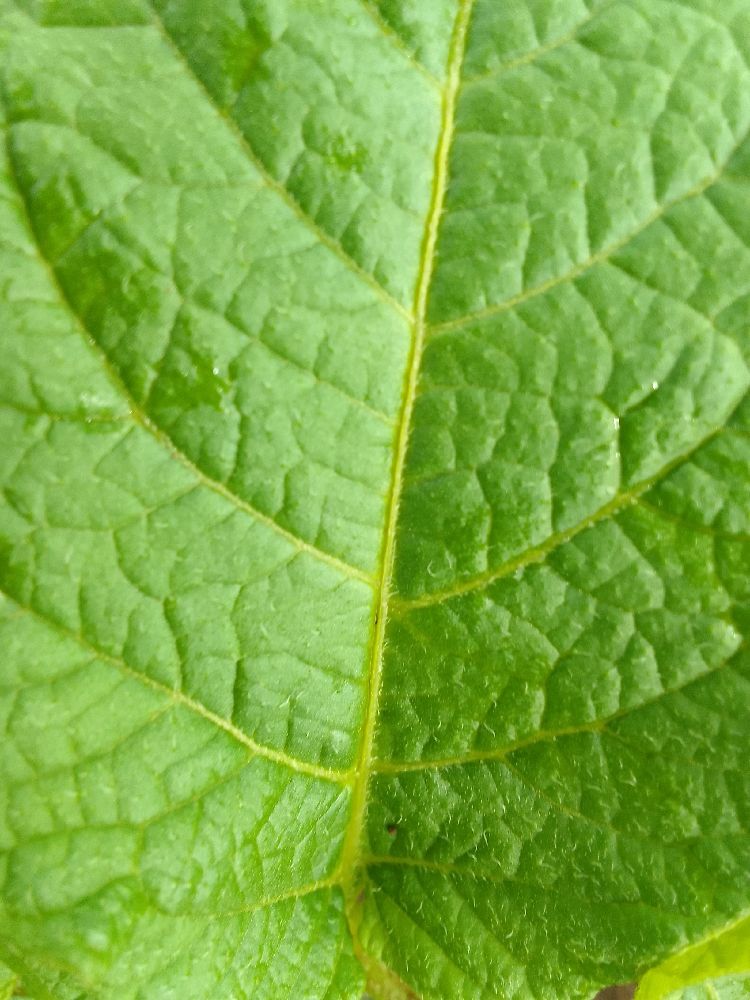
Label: Healthy